Jahi Jahiu

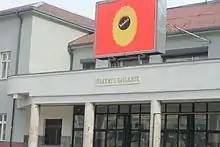
Theater in Gjilan

Jahi Jahiu is an Albanian playwright and dramaturgist. He was born in the village Sllubica of Gjilan, 1959.